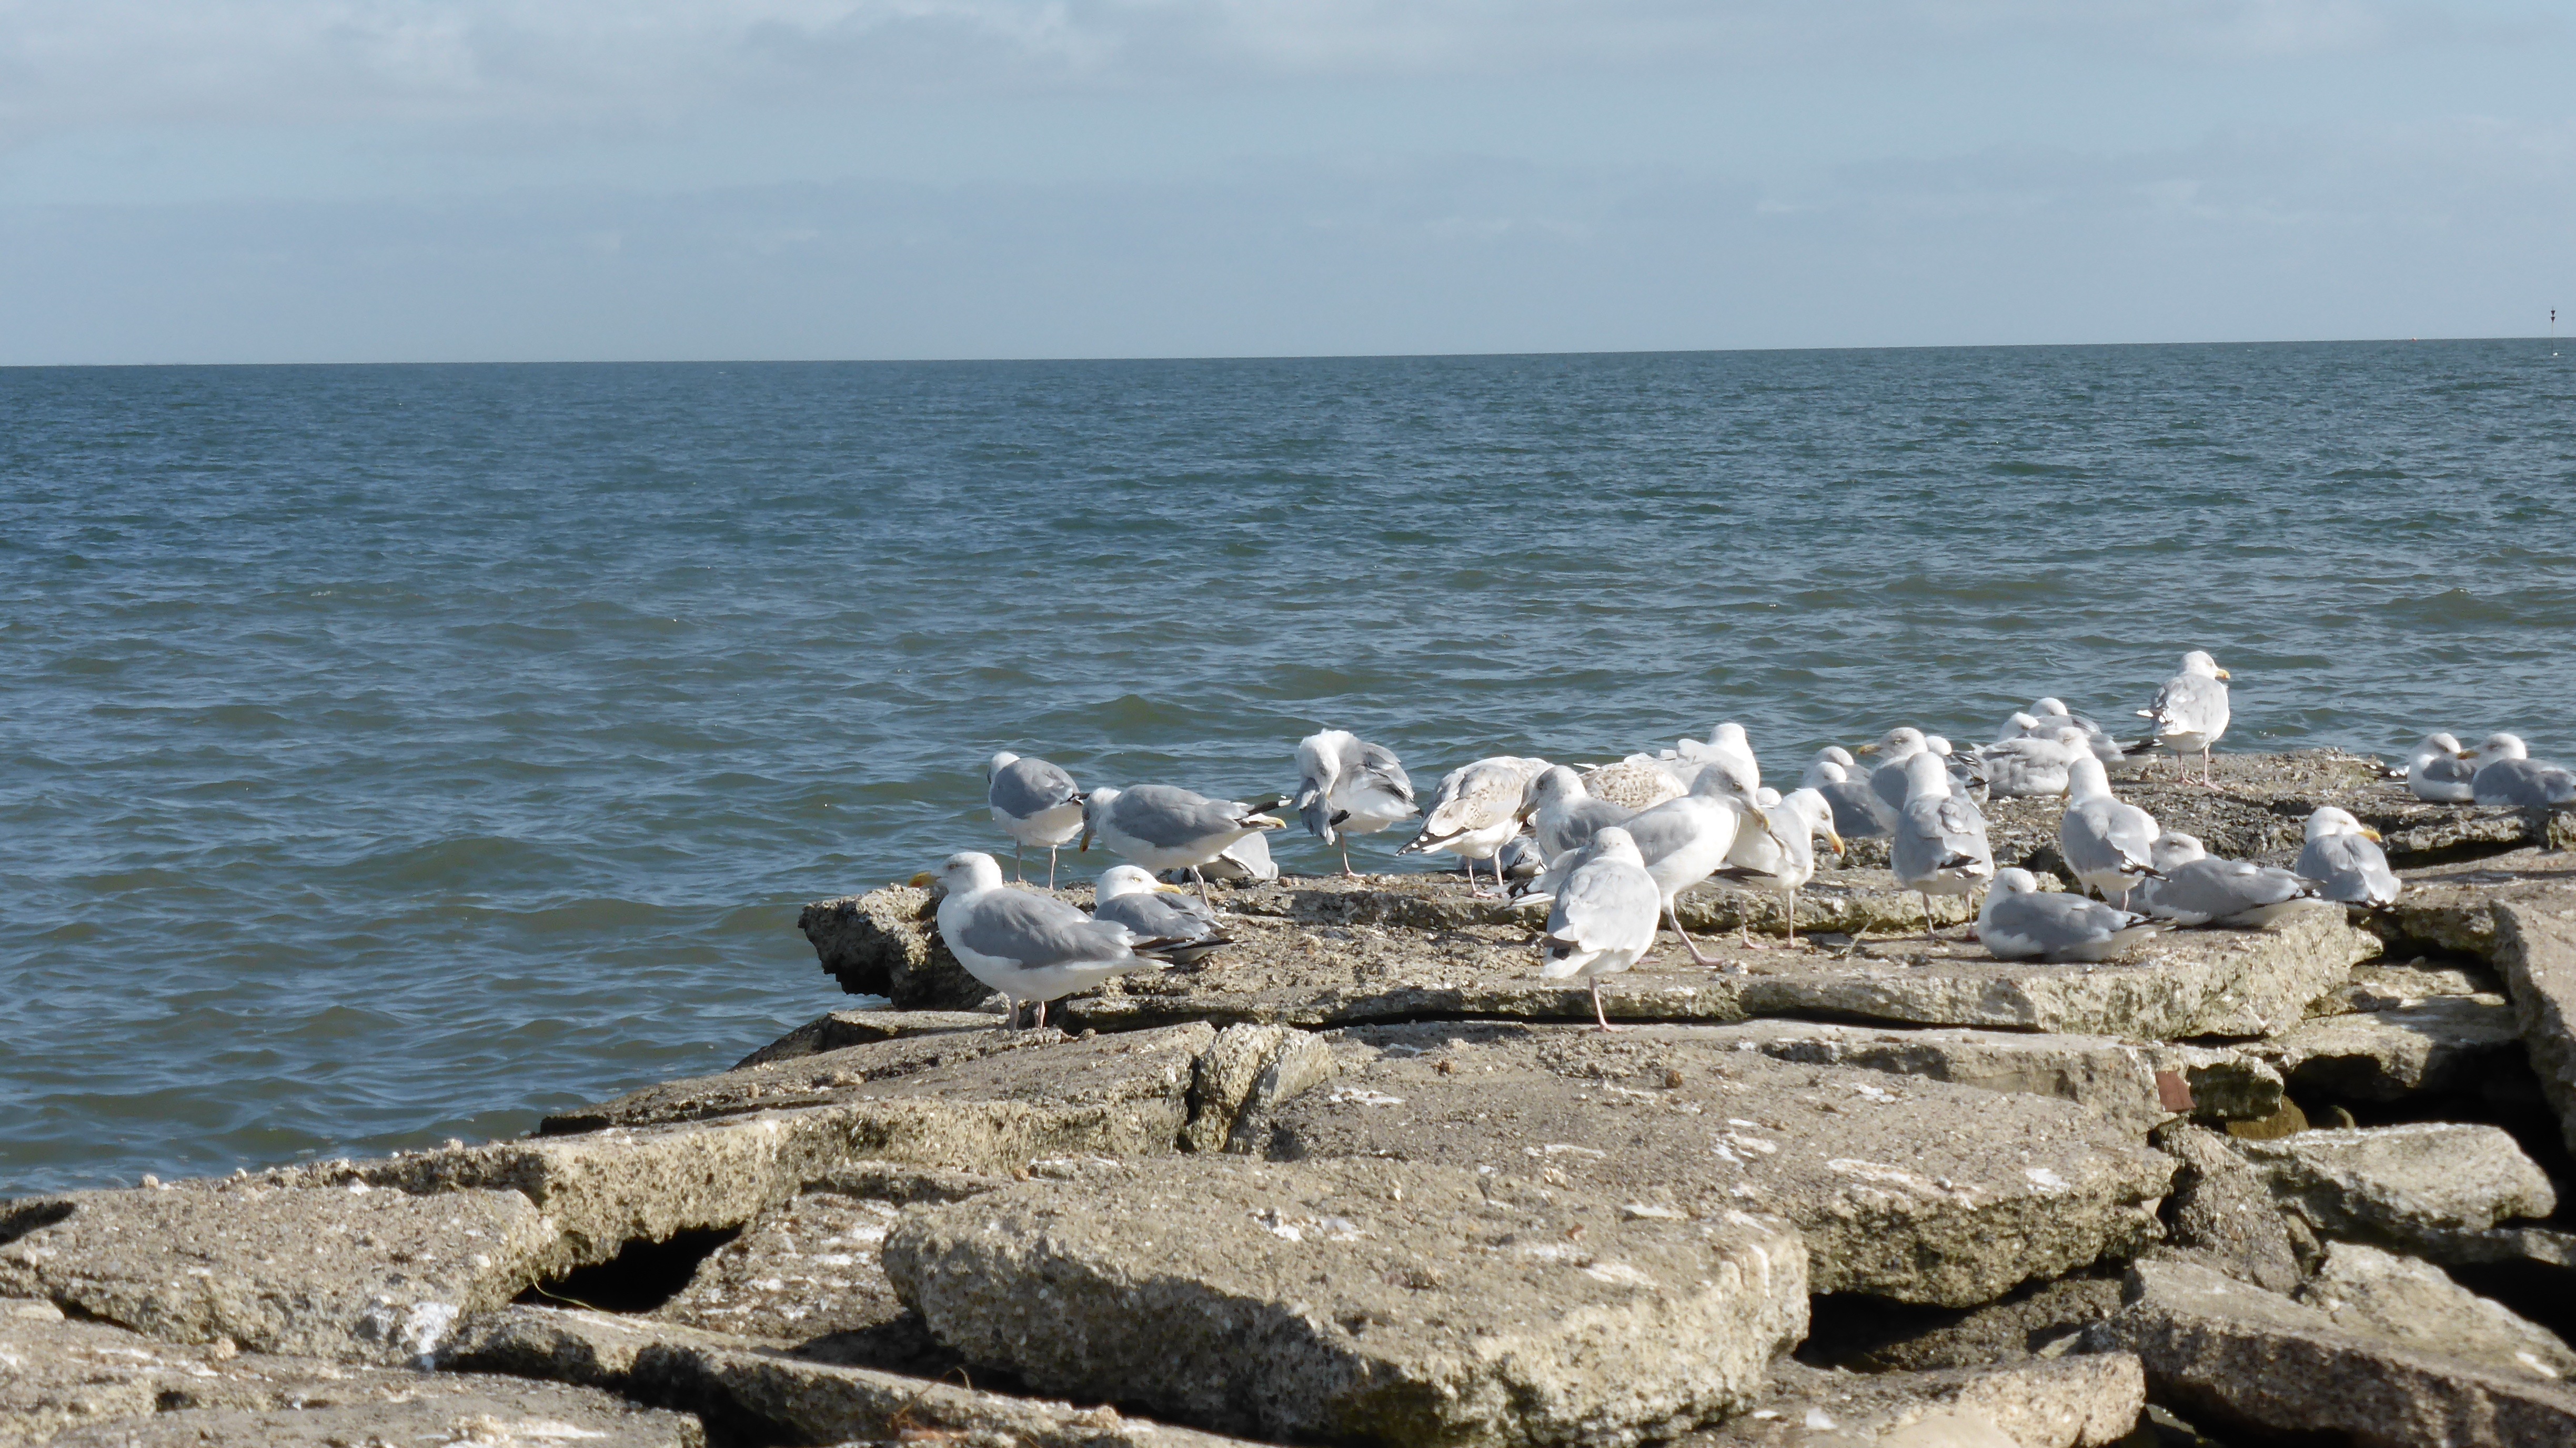
beach, sea, coast, water, rock, ocean, bird, shore, pelican, seabird, summer, bay, birds, gulls, seagulls, breakwater, north sea, cape, rocky pier